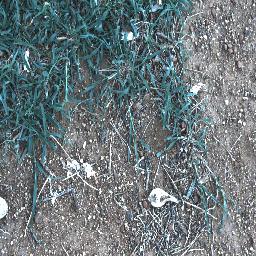
Label: negative